A Year Ago in Winter

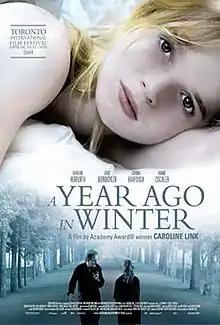
Theatrical release poster

A Year Ago in Winter is a 2008 German drama film directed by Caroline Link. It is based on the novel "Aftermath" by American author Scott Campbell, telling the story of a "complicated family situation" after the unexpected and unexplained suicide of a young man. It deals with the consequences of overly long suppressed mourning. The film score was composed by Niki Reiser, arranged, directed and produced by Martin Stock.